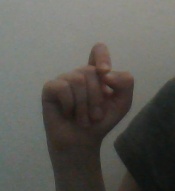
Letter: fa